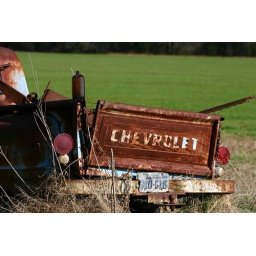
I found this old truck today and loved the pretty green grass in the background.